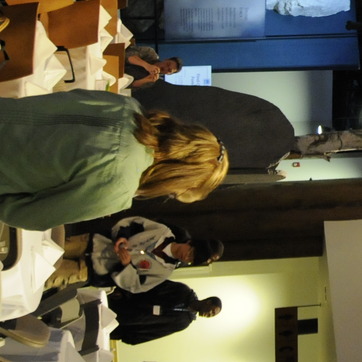
Material: hair